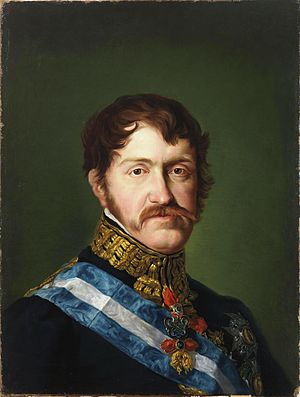
Cataloniens historie / 1700- og 1800-tallet / Carlistkrigen
Carlos (V) (1788-1855)
Cataloniens historie strækker sig fra den tid, hvor det landområde, der nu udgør Catalonien, først blev beboet og til nutiden. Området har siden middelalderen været befolket af mennesker, som overvejende har talt et latin, som frem til 800-tallet udviklede sig til det catalanske sprog. Området har tillige gennem tiderne spillet en stor rolle for samfærdsel mellem det vestlige og det sydvestlige Europa samt et opmarchområde for erobring af den iberiske halvø.